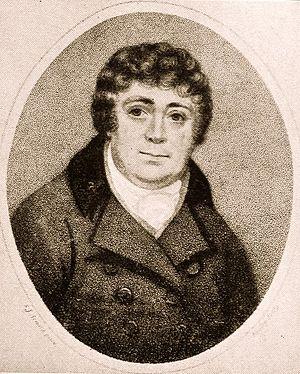
Samuel Arnold était un organiste et compositeur anglais.